Joaquim Murtinho

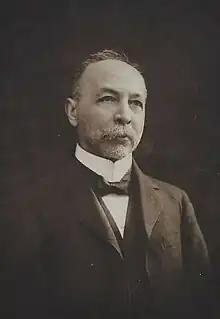
Dr. Joaquim Duarte Murtinho

Joaquim Murtinho (December 7, 1848November 18, 1911, born Joaquim Duarte Murtinho) was a Brazilian physician and politician. Murtinho was born in Cuiabá, the capital of Mato Grosso, and moved to Rio de Janeiro for his education. He graduated from the Faculty of Medicine of Rio de Janeiro and became a physician and later a politician. Murtinho initially served as Minister of Industry, and Commerce (1899–1902) under president Prudente de Morais; then pursued austerity measures as Minister of Finance (1898–1902) under president Campos Sales. Murtinho also served two non-consecutive terms as senator for Mato Grosso, 1890–1896 and 1903–1911.